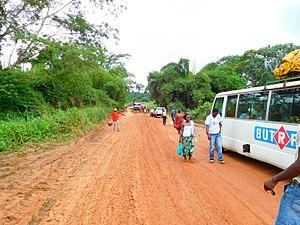
Cameroun
La route nationale 3 est le principal axe routier du Cameroun reliant Yaoundé, la capitale politique, à la ville côtière d'Idenau, en passant par le poumon économique du pays, la ville portuaire de Douala. Sa longueur est de 397 km dont une dizaine de kilomètres a été réaménagé en 2014 sous forme d'autoroute. Ces travaux de modernisation qui doivent être échelonnés sur plusieurs tranches, ayant été motivé par le fait que cette route avait été classée l'année même où débuta les travaux, comme l’une des plus dangereuses au monde par l'ONU.